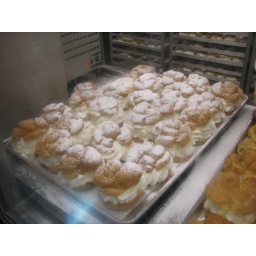
display them in a glass window so all the hungry Wisconsinites can see them